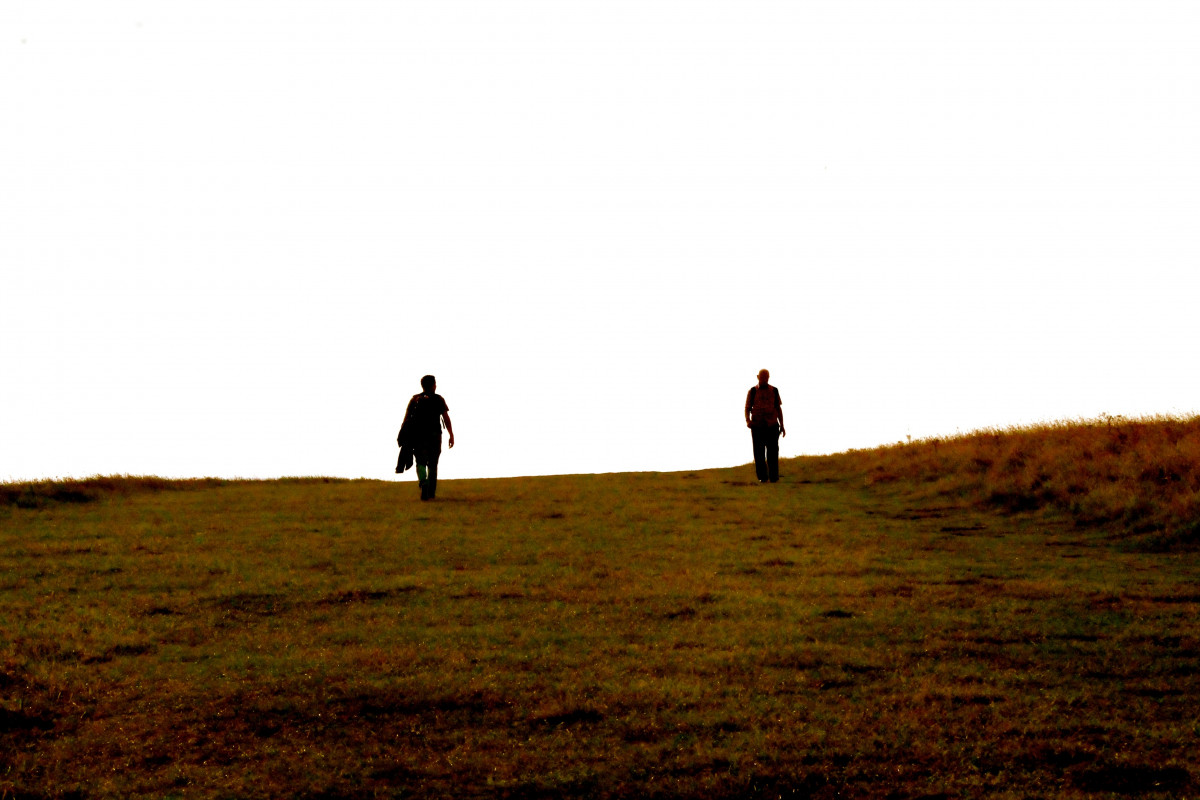
Tags: grass, horizon, walking, field, prairie, two, plain, grassland, ecosystem